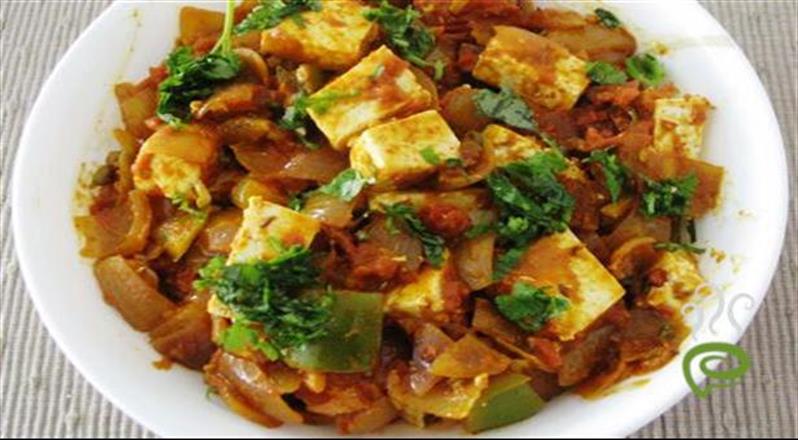
Dish: kadai_paneer